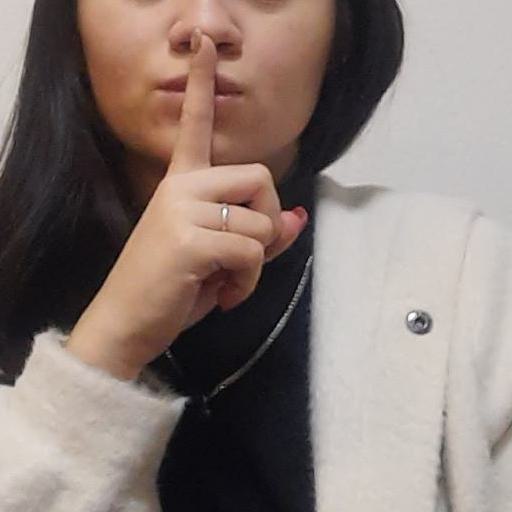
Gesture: mute